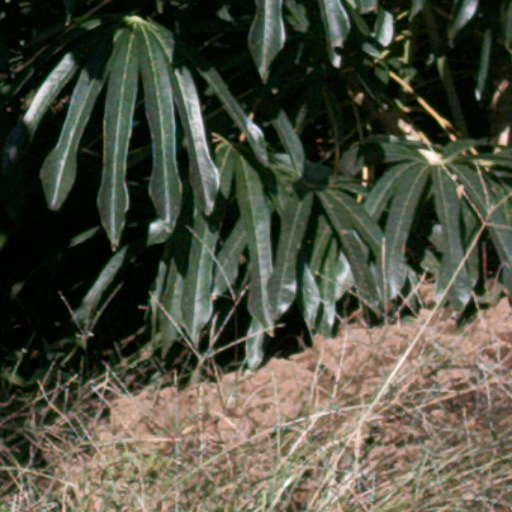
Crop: cassava